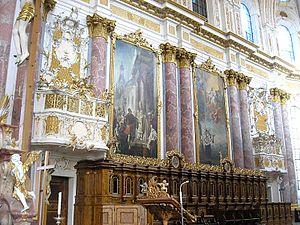
L'abbaye Notre-Dame de l'Assomption de Fürstenfeldbruck ou de Fürstenfeld est une ancienne abbaye cistercienne située à Fürstenfeldbruck dans le district de Haute-Bavière, à 25 km au nord-ouest de Munich.